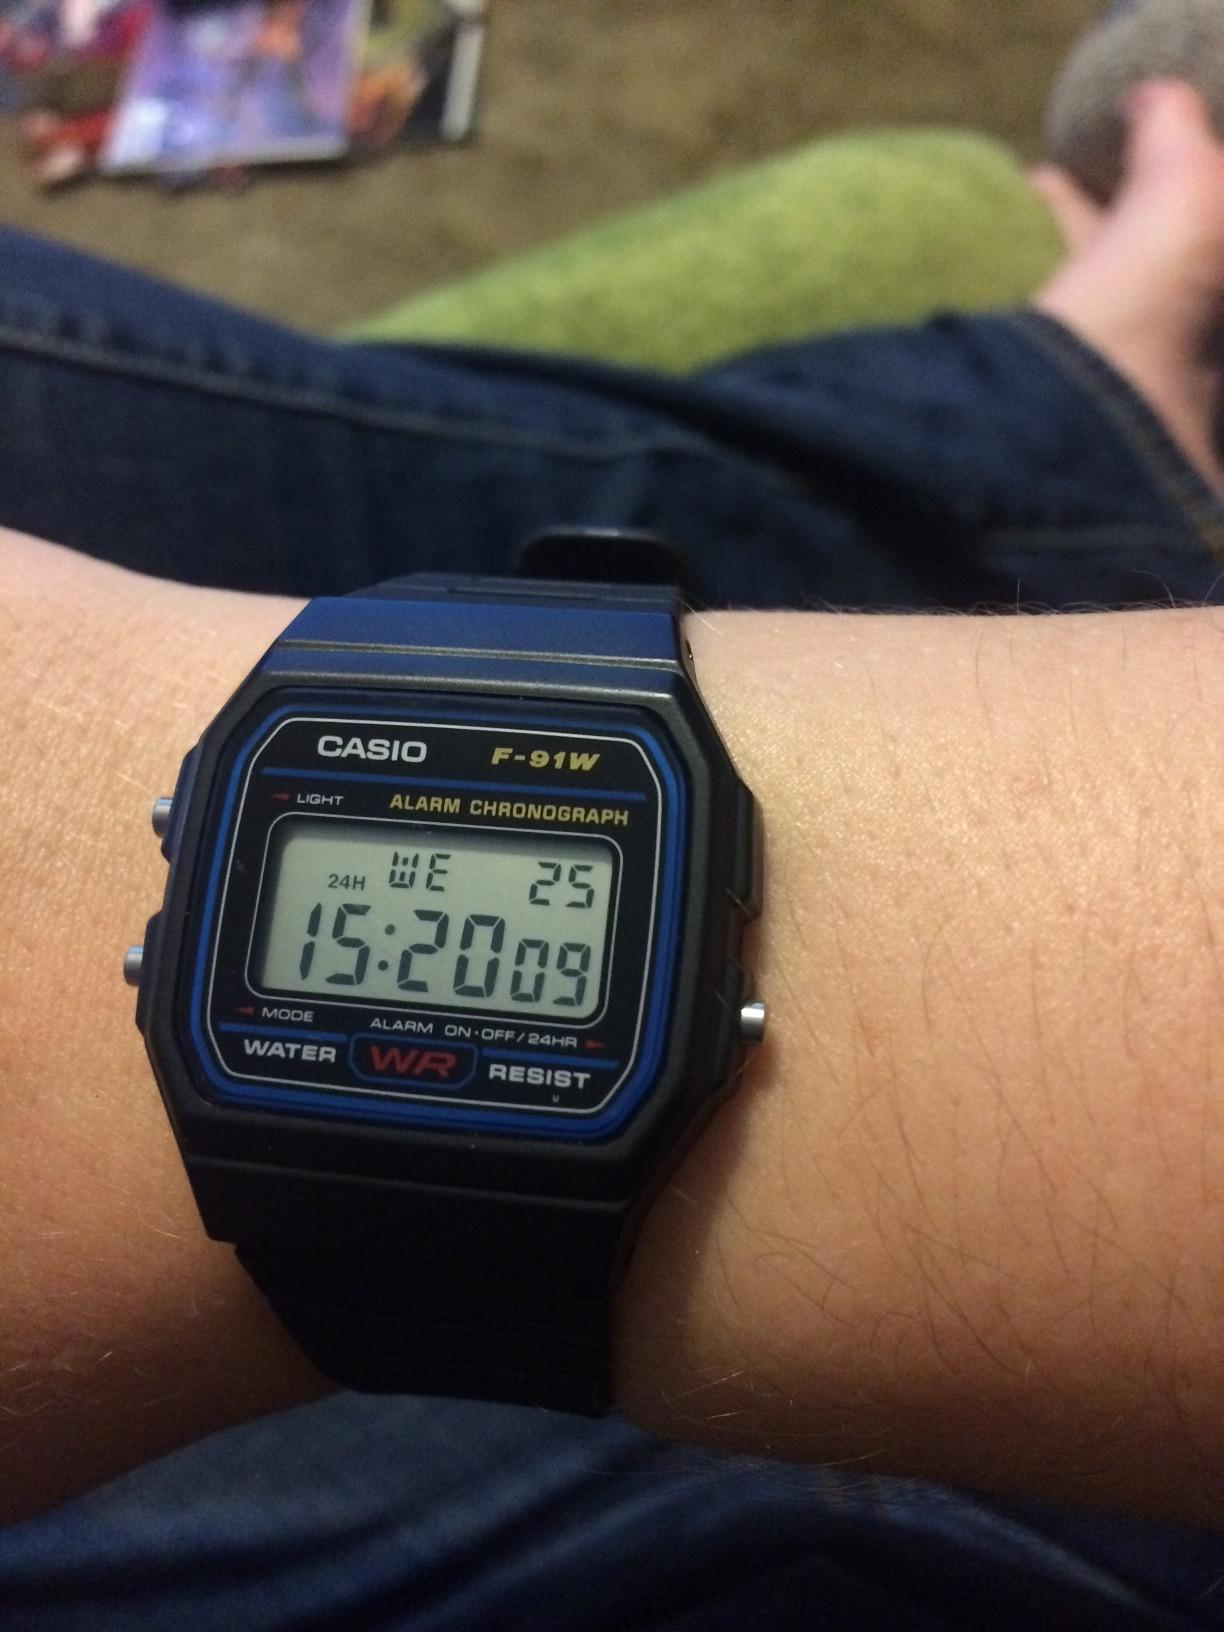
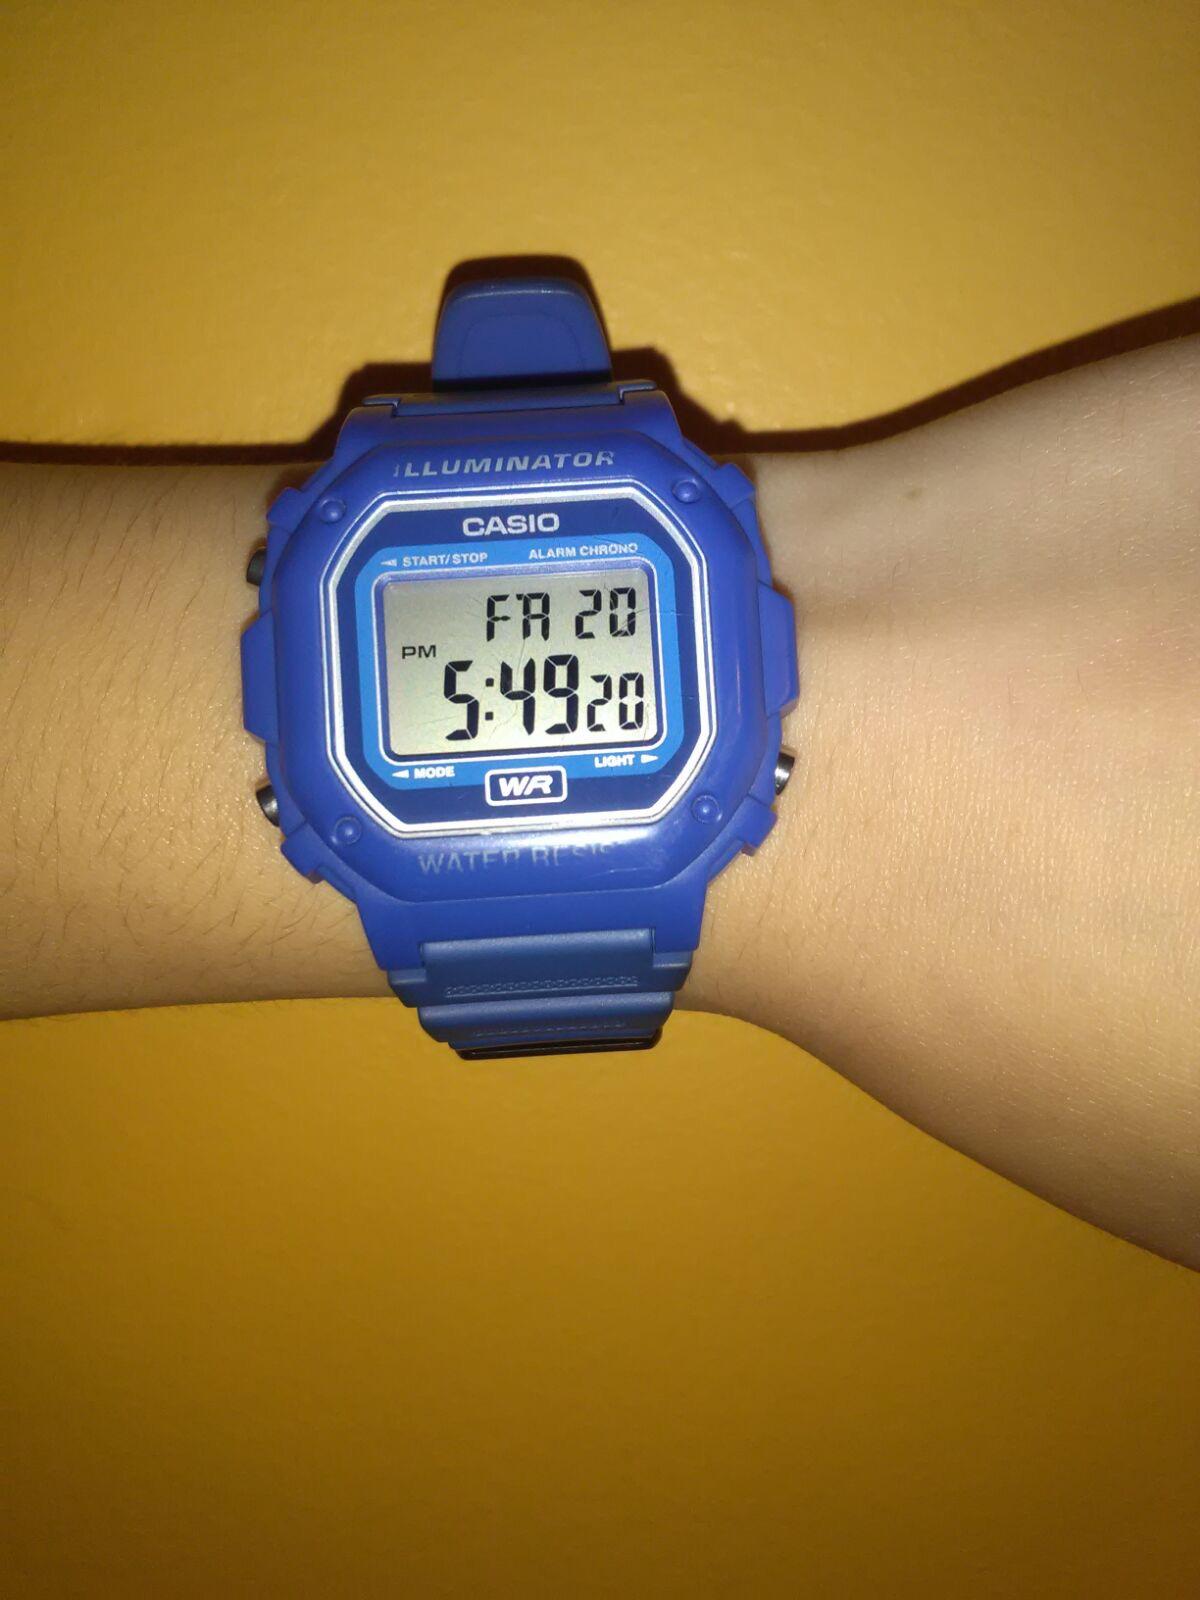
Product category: accessories_watch
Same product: no